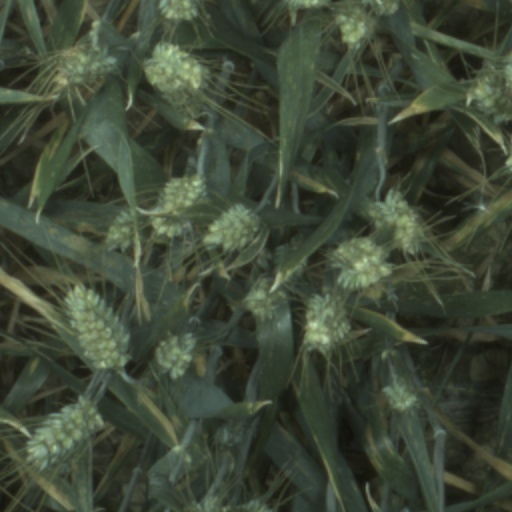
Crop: wheat